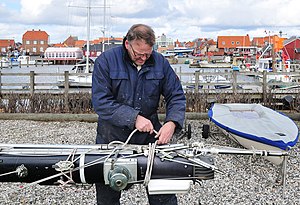
Ringkøbing / Galleri
Ringkøbing - eller Ringkjøbing - er en købstad i Vestjylland med 9.923 indbyggere, beliggende i Ringkøbing Sogn. Byen ligger ved Vonå og det nordøstlige hjørne af Ringkøbing Fjord. Ringkøbing er den største by i Ringkøbing-Skjern Kommune og hører til Region Midtjylland.